Digital literacy

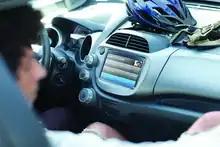
Digital natives using a smart car

Digital literacy is necessary for the correct use of various digital platforms. Literacy in social network services and Web 2.0 sites help people stay in contact with others, pass timely information, and even buy and sell goods and services. Digital literacy can also prevent people from being taken advantage of online, as photo manipulation, e-mail frauds and phishing often can fool the digitally illiterate, costing victims money and making them vulnerable to identity theft. However, those using technology and the internet to commit these manipulations and fraudulent acts possess the digital literacy abilities to fool victims by understanding the technical trends and consistencies; it becomes important to be digitally literate to always think one step ahead when utilizing the digital world.